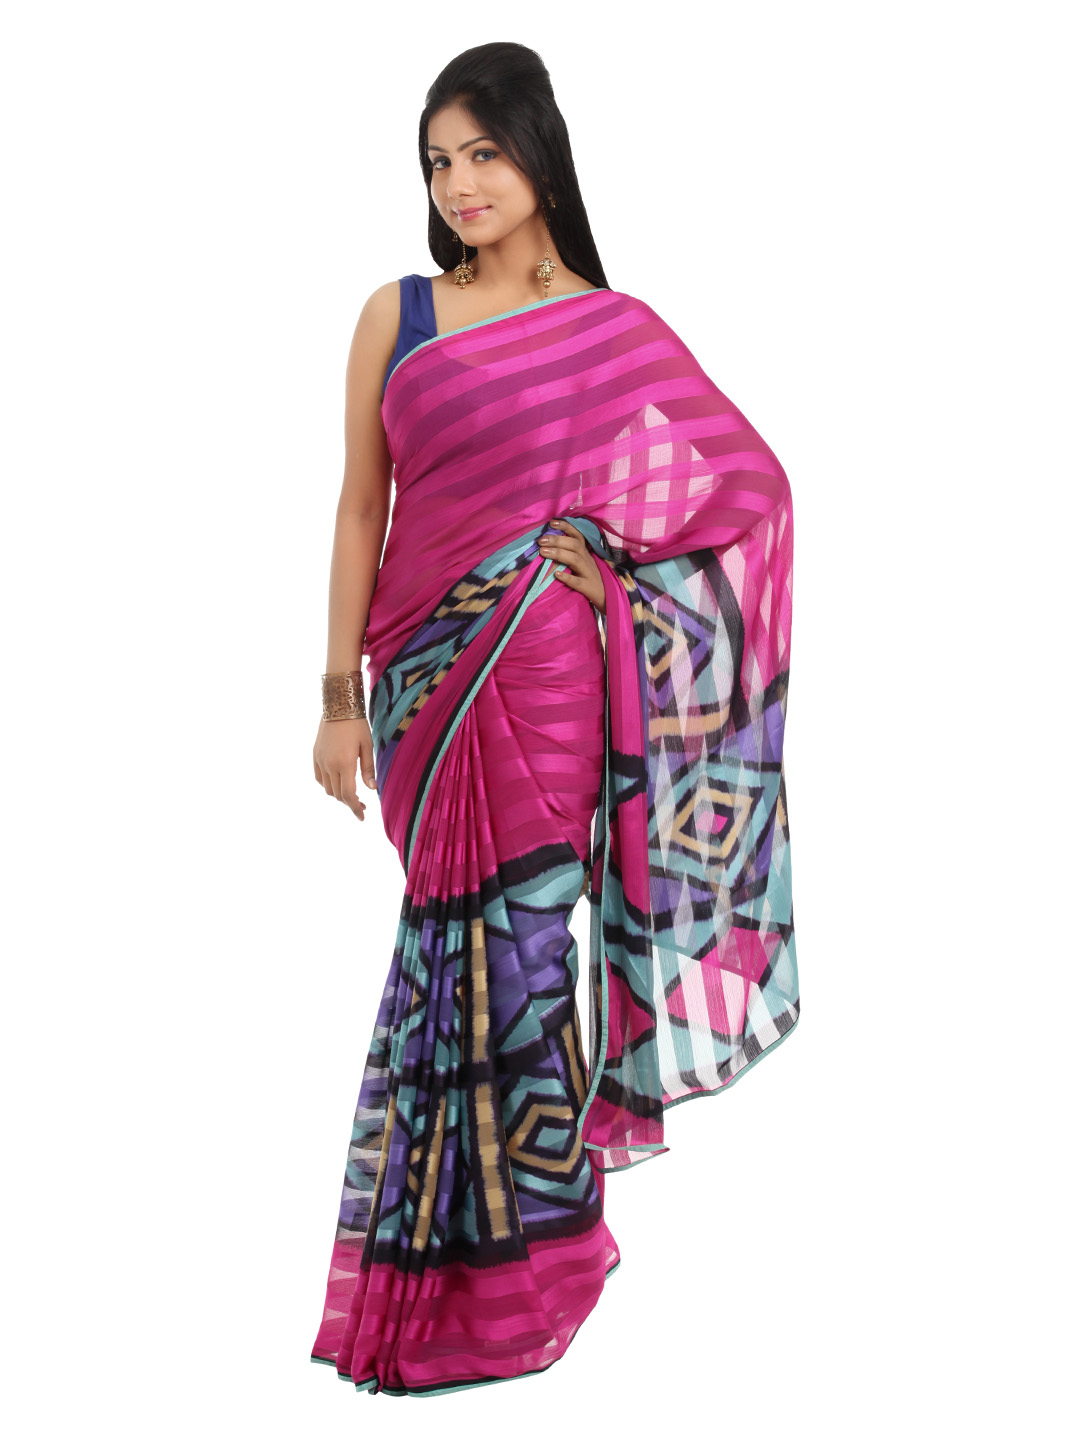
FNF Multi Coloured Printed Sari
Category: Apparel / Saree / Sarees
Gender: Women
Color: Multi
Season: Fall 2012
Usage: Ethnic